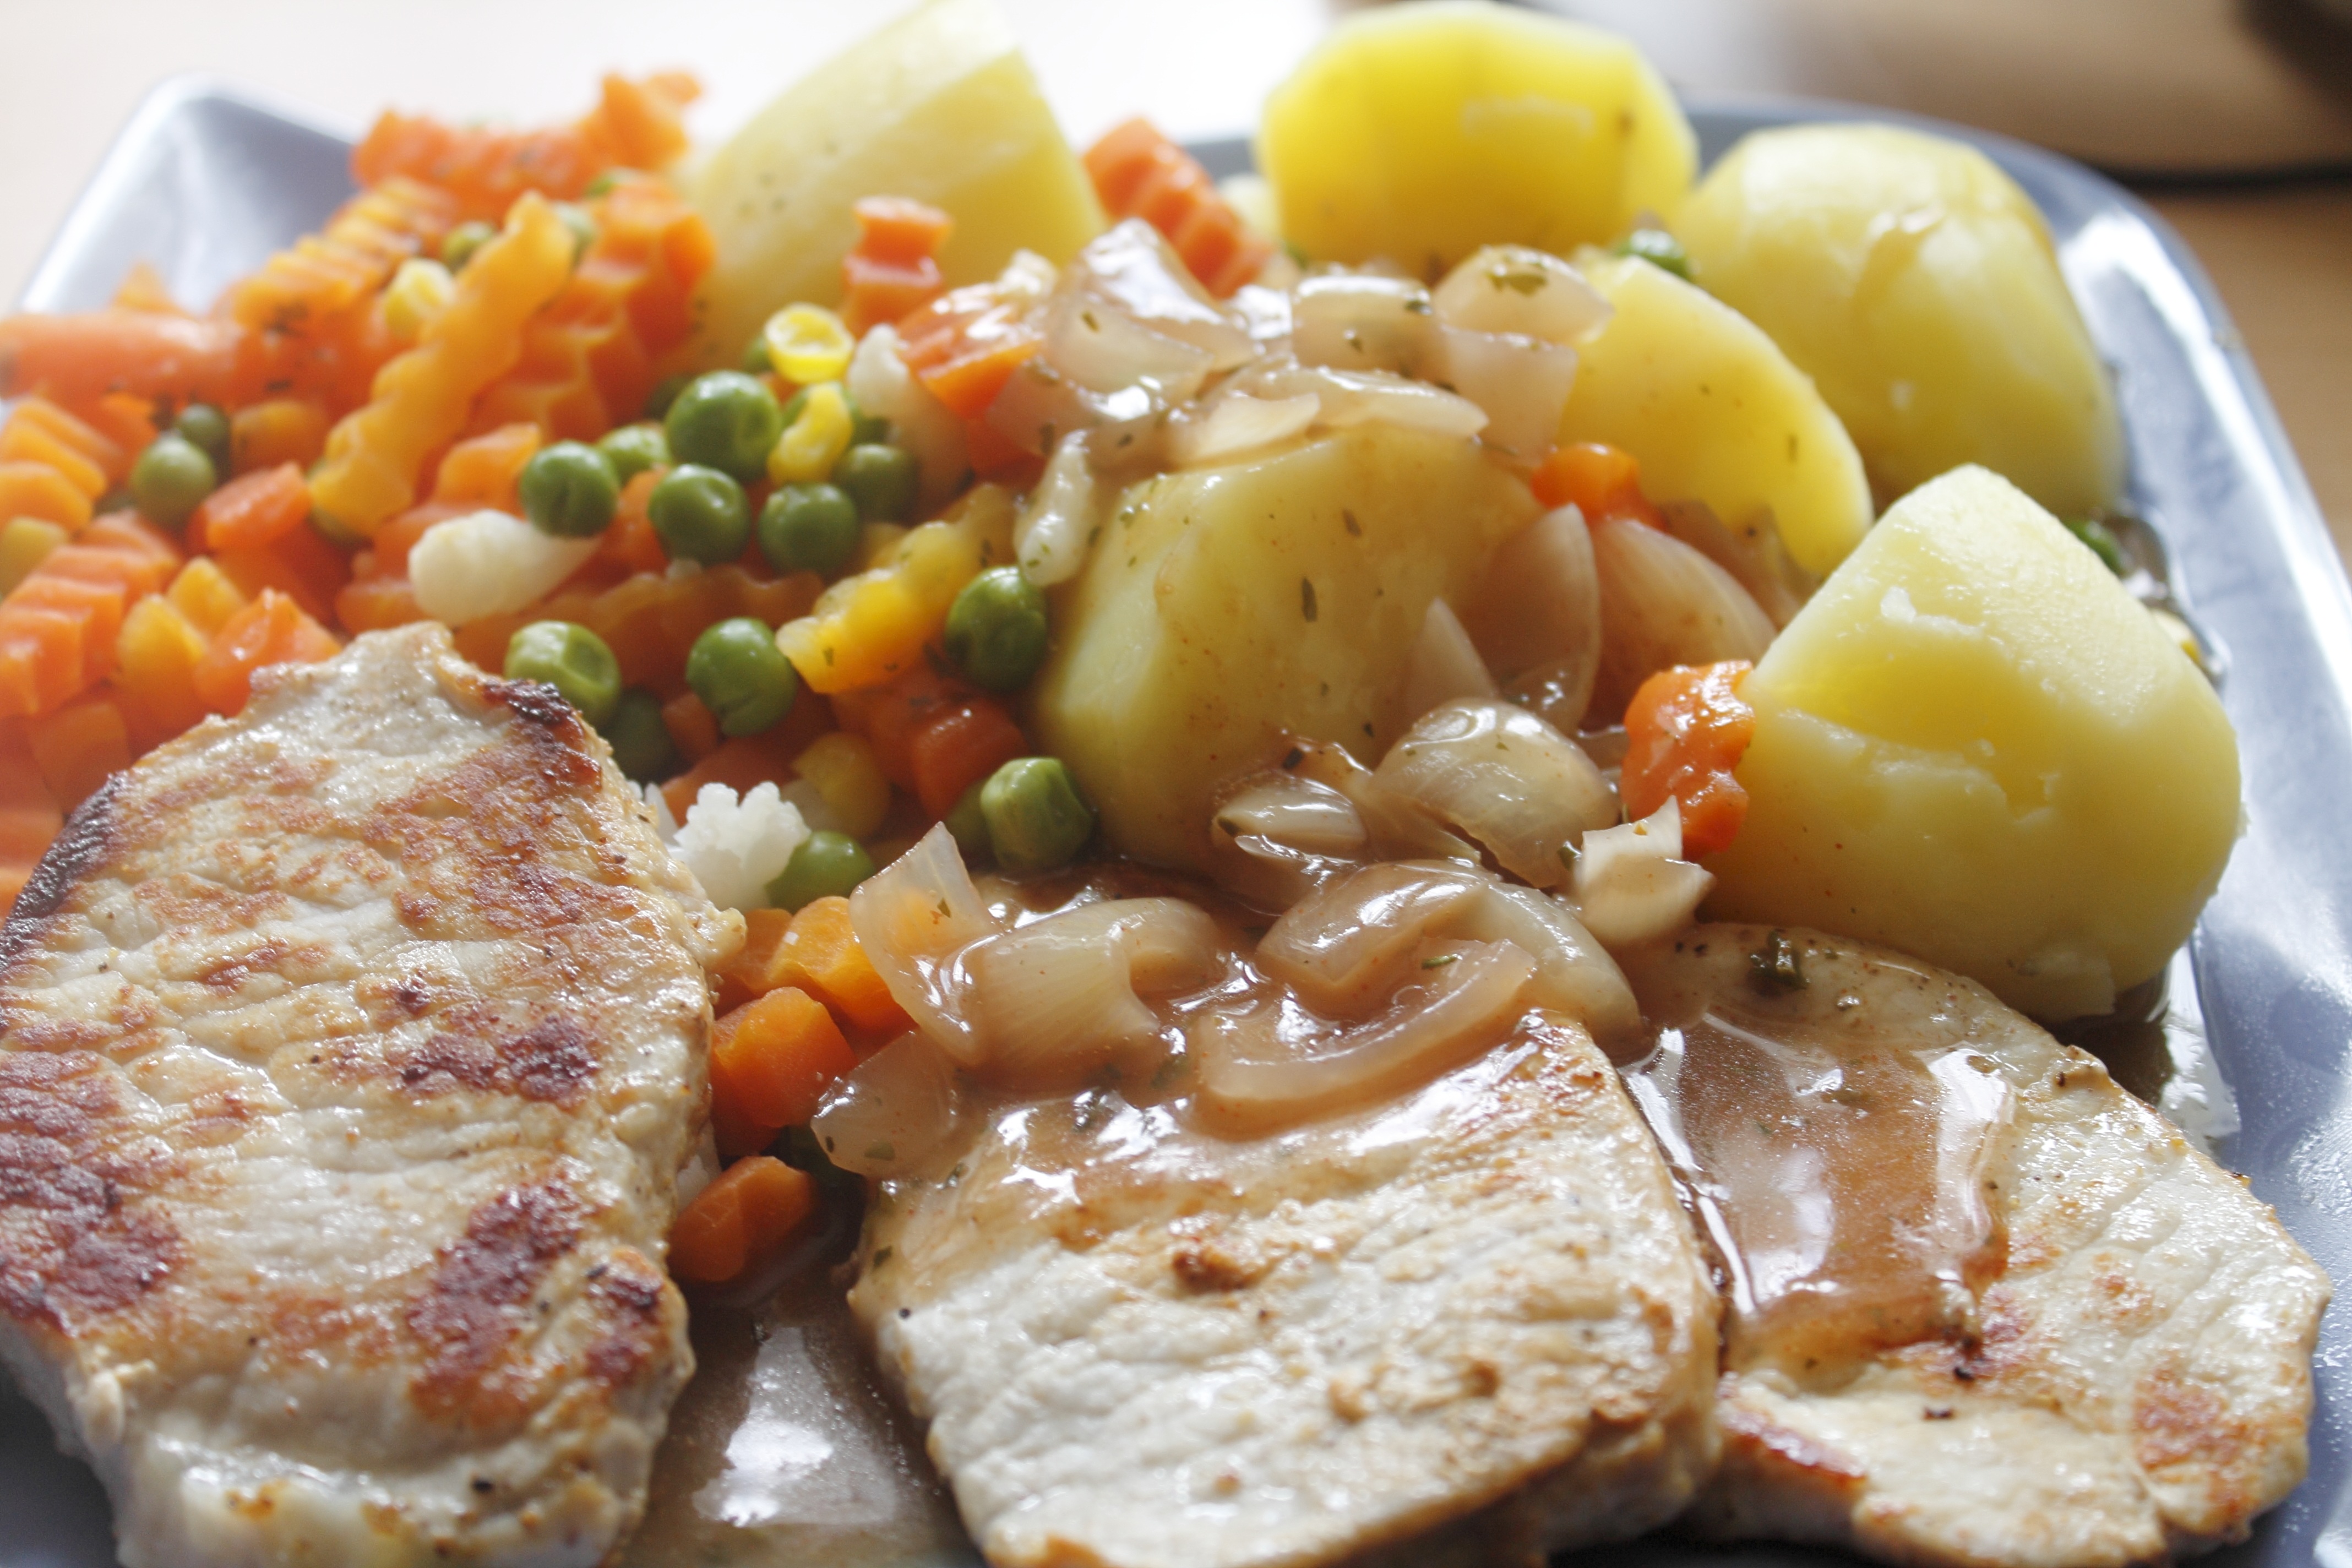
dish, meal, food, produce, vegetable, corn, fish, breakfast, eat, meat, lunch, cuisine, pork chop, cook, vegetables, court, vegetarian food, peas, potatoes, carrots, schnitzel, flowering plant, land plant